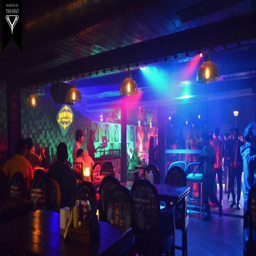
looking for an inspiration to play music ?